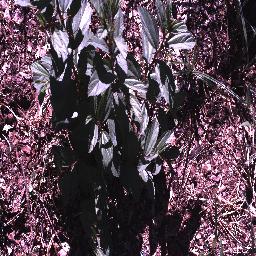
Label: chinee_apple